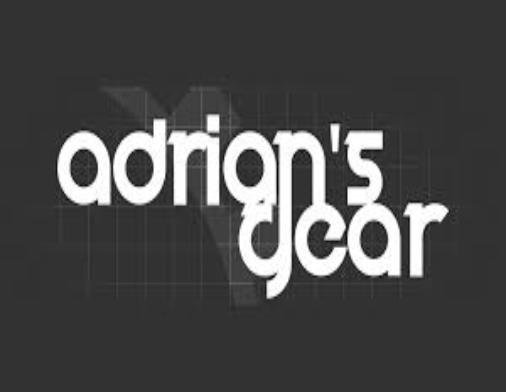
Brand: Adrian's
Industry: Food